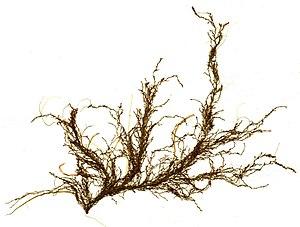
La notion d'algue filamenteuse est ambiguë car regroupant un vaste ensemble d'organismes autotrophes classés dans plusieurs embranchements.